Don Valley East (federal electoral district)

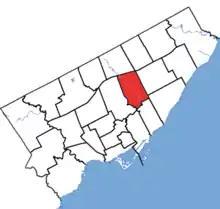
Don Valley East in relation to other electoral districts in Toronto (2013 boundaries)

Don Valley East is a former federal electoral district in Ontario, Canada that covers the northeast section of the North York part of Toronto. The federal riding was created in 1976 from parts of Willowdale, York East, York North, and York—Scarborough ridings.